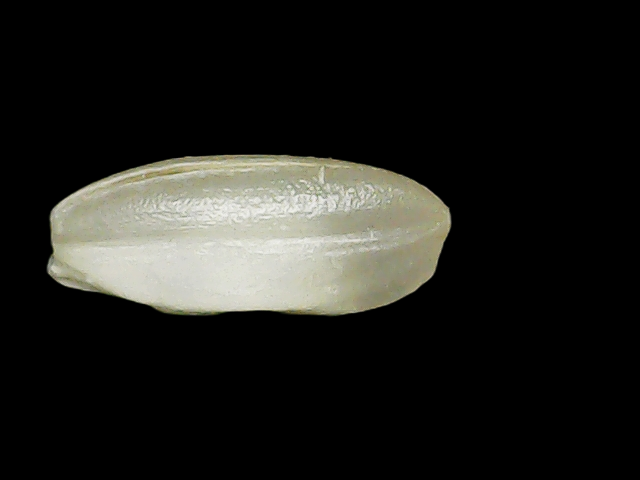
Rice variety: Binadhan8